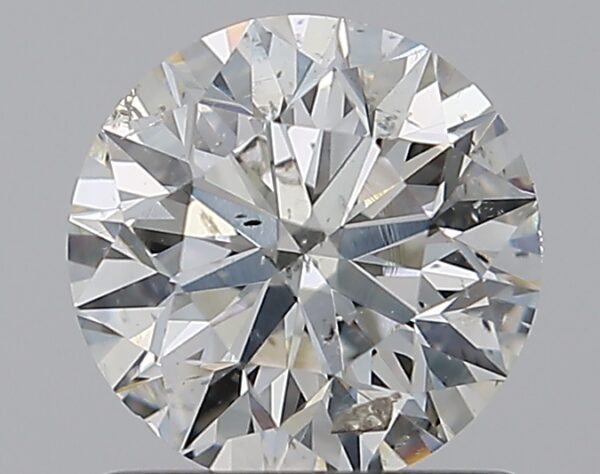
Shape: round
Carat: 1
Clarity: I1
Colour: I
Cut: EX
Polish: EX
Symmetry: EX
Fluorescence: M
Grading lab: GIA
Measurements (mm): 6.33 x 6.37 x 4.01